Wat Rakhangkhositaram

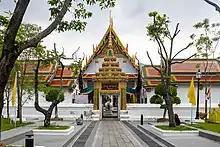
The entrance of Wat Rakhang Khositaram in 2019, following recent renovations of the gardens

Wat Rakhangkhositaram Woramahaviharn is a second-class royal monastery in Bangkok, Thailand. It's located at 250/1 Arun Amarin Road, Siri Rat subdistrict, Bangkok Noi district, Thonburi side on the west bank of Chao Phraya River near Siriraj Hospital, Wang Lang Market and Ban Khamin Junction.